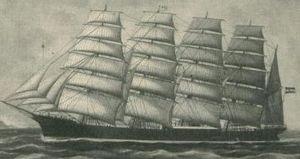
Les Flying P-Liners furent les grands voiliers de la compagnie maritime allemande Ferdinand Laeisz de Hambourg.
Le Potosi était un navire voilier à cinq-mâts barque marchand allemand. Il fut construit en 1895 à Geestemünde par les chantiers Joh.C.Tecklenborg pour la compagnie de transport maritime de Hambourg du célèbre armateur F. Laeisz pour le transport du nitrate entre le Chili et l'Allemagne.